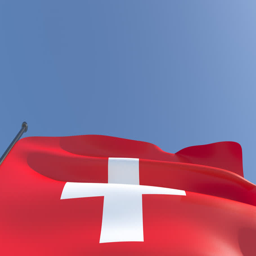
flag of the slow - motion waving under the clear sunny blue sky .